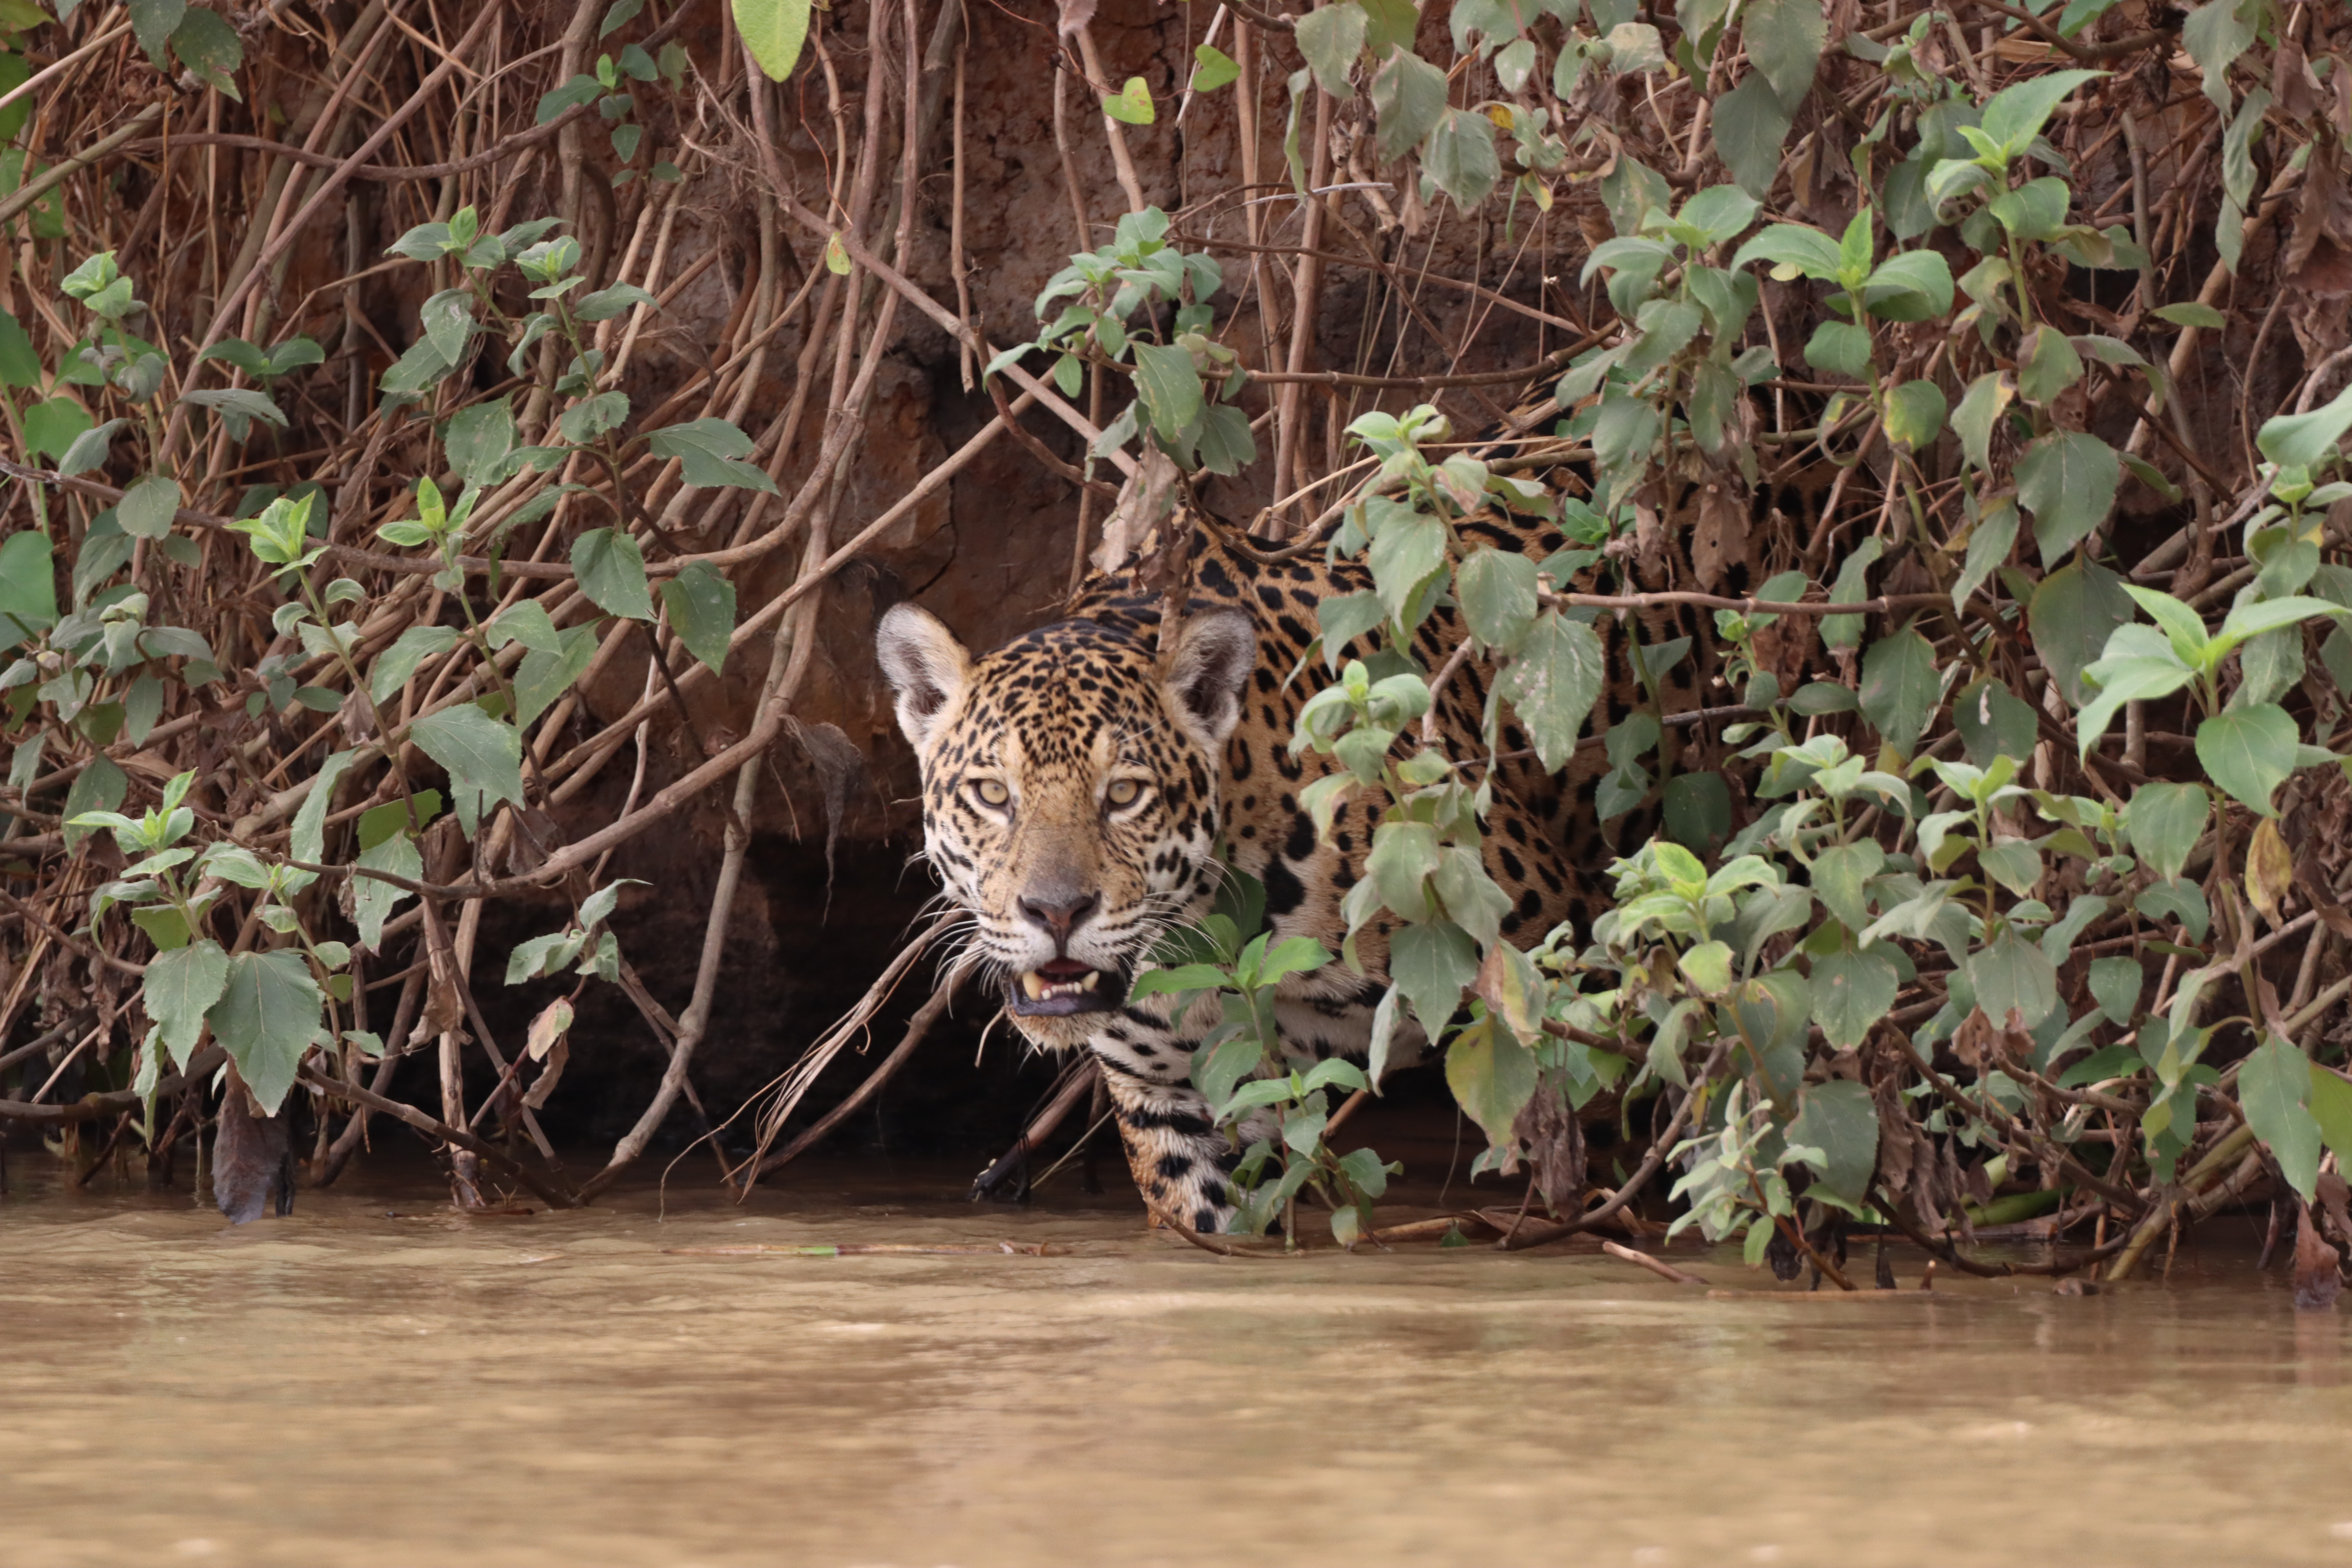
Jaguar: Solar